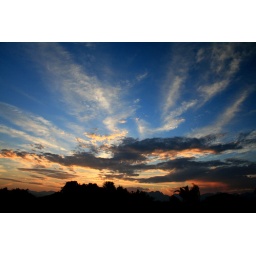
There had been fires raging in the mountains and the effects of the sky were amazing...